Obafemi Martins

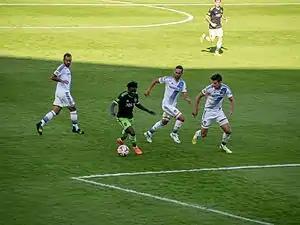
Martins in action for Seattle in 2014

A fast, diminutive, and agile left-footed striker, who is quick on the ball, Martins is primarily known for his outstanding pace, mobility, and athleticism as a footballer, as well as his striking power, strength, and his elevation, despite his small stature; he has also stood out for his acrobatic goal celebrations.